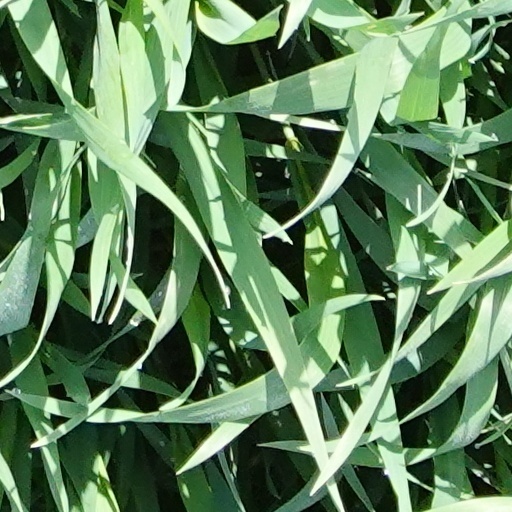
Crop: wheat